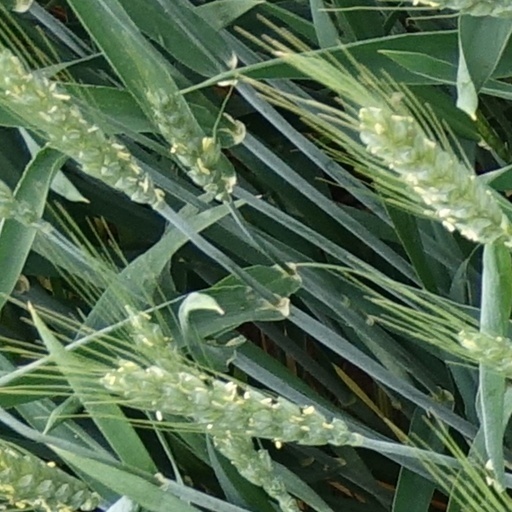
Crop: wheat